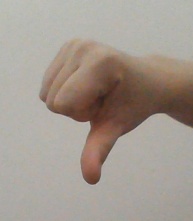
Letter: waw